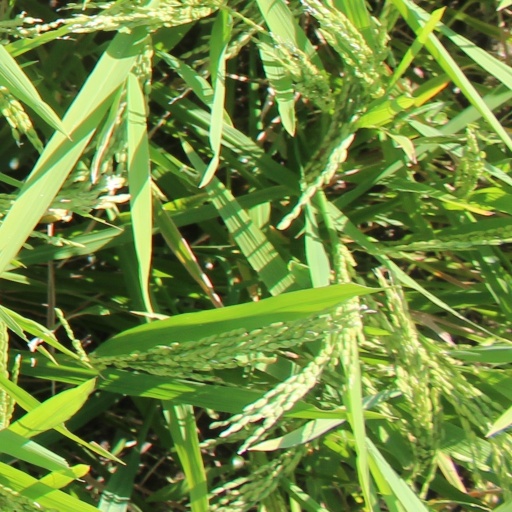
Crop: rice